Chenoweth–Coulter Farm

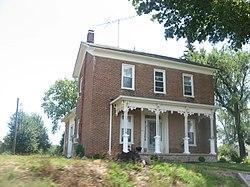
Chenoweth–Coulter Farmhouse, July 2012

Chenoweth–Coulter Farm, also known as Shady Brook Farm, is a historic home and farm located in Wayne Township, Huntington County, Indiana. The farmhouse was built in 1866, and is a two-story, three-bay, Greek Revival style brick I-house with a -story rear wing. It has a one-story, Italianate/Gothic Revival style front porch. Also on the property the contributing well house, wood house, garage, drive-through corn crib, chicken house, bank barn (1870), and privy.